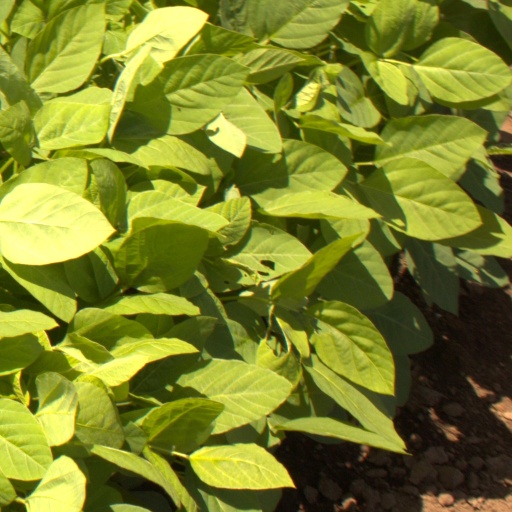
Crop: soybean